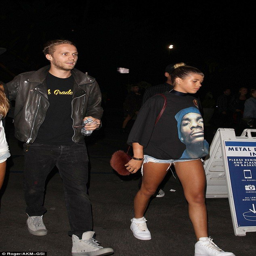
crew : while she left person at home , the star brought a few friends along to join her for the opening night of the leg of tour